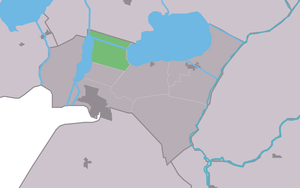
Follega est un village de la commune néerlandaise de De Fryske Marren, situé dans la province de Frise.